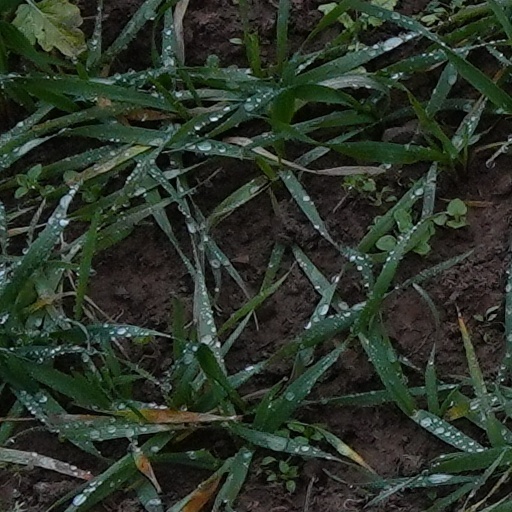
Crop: wheat